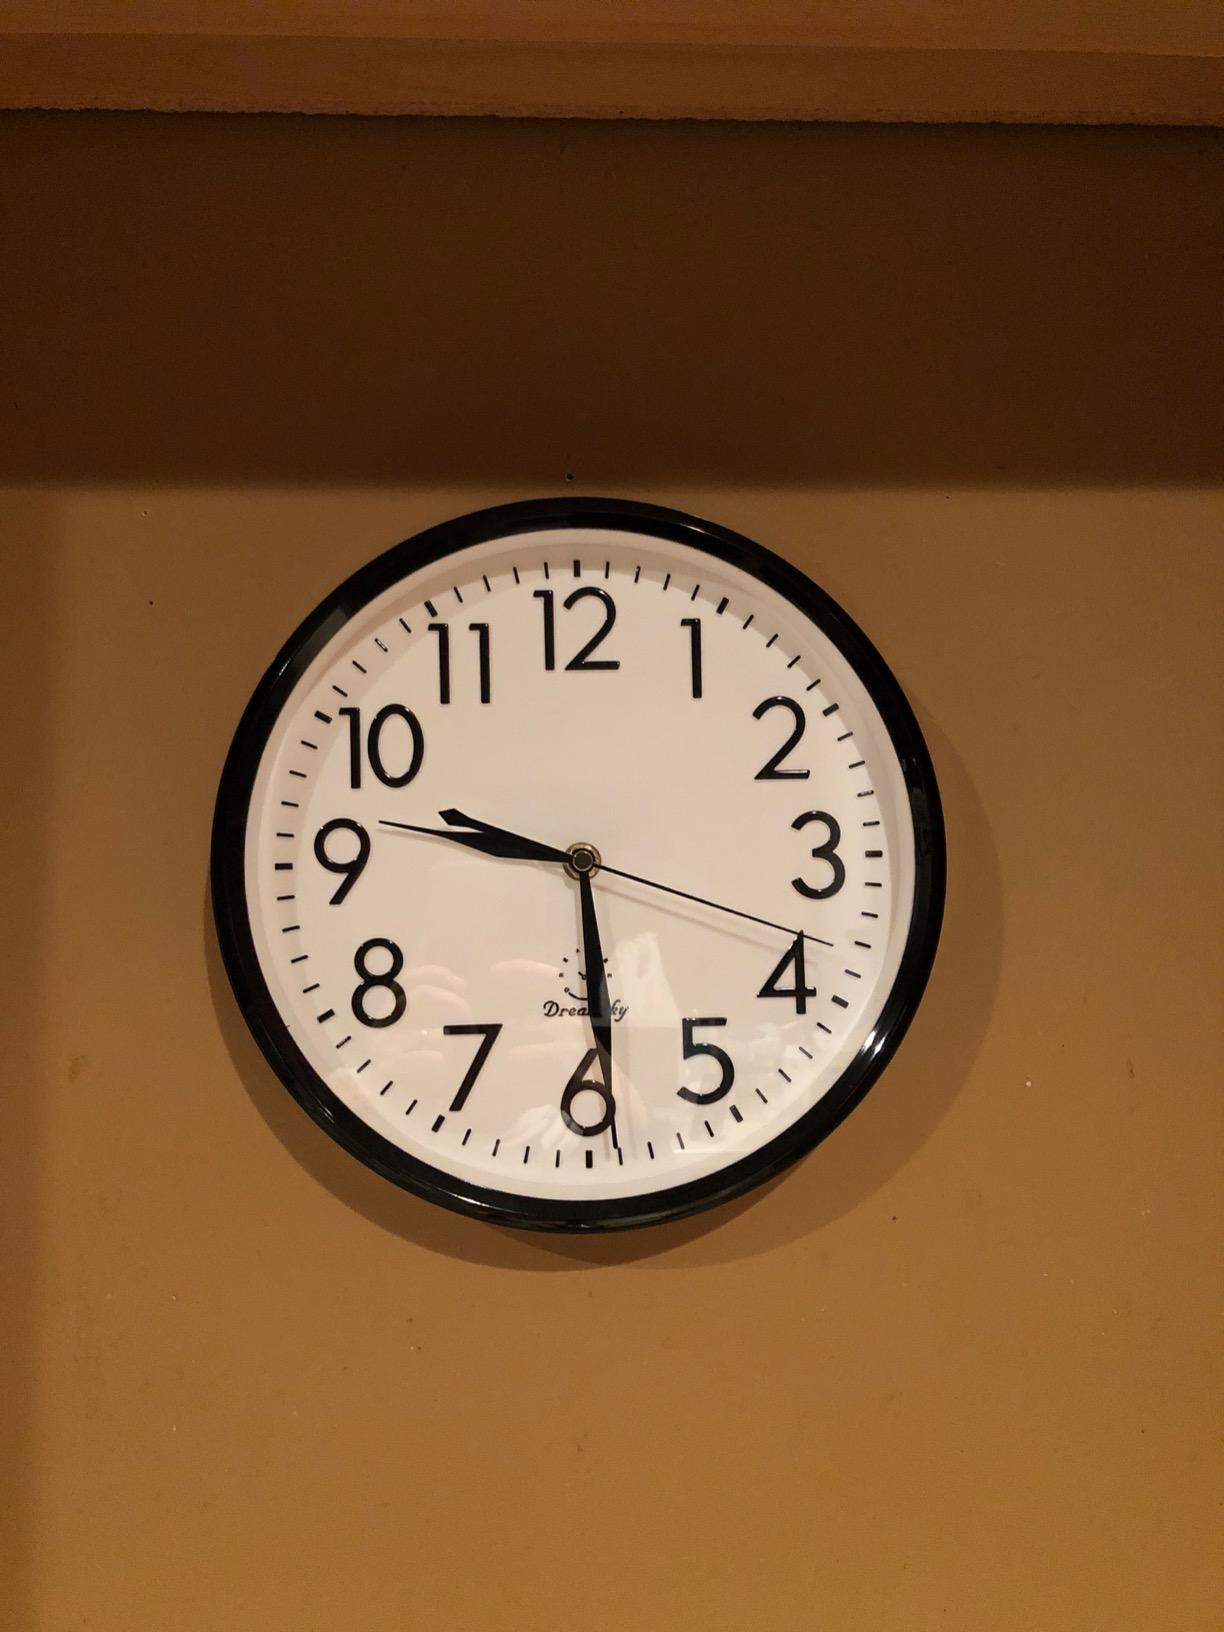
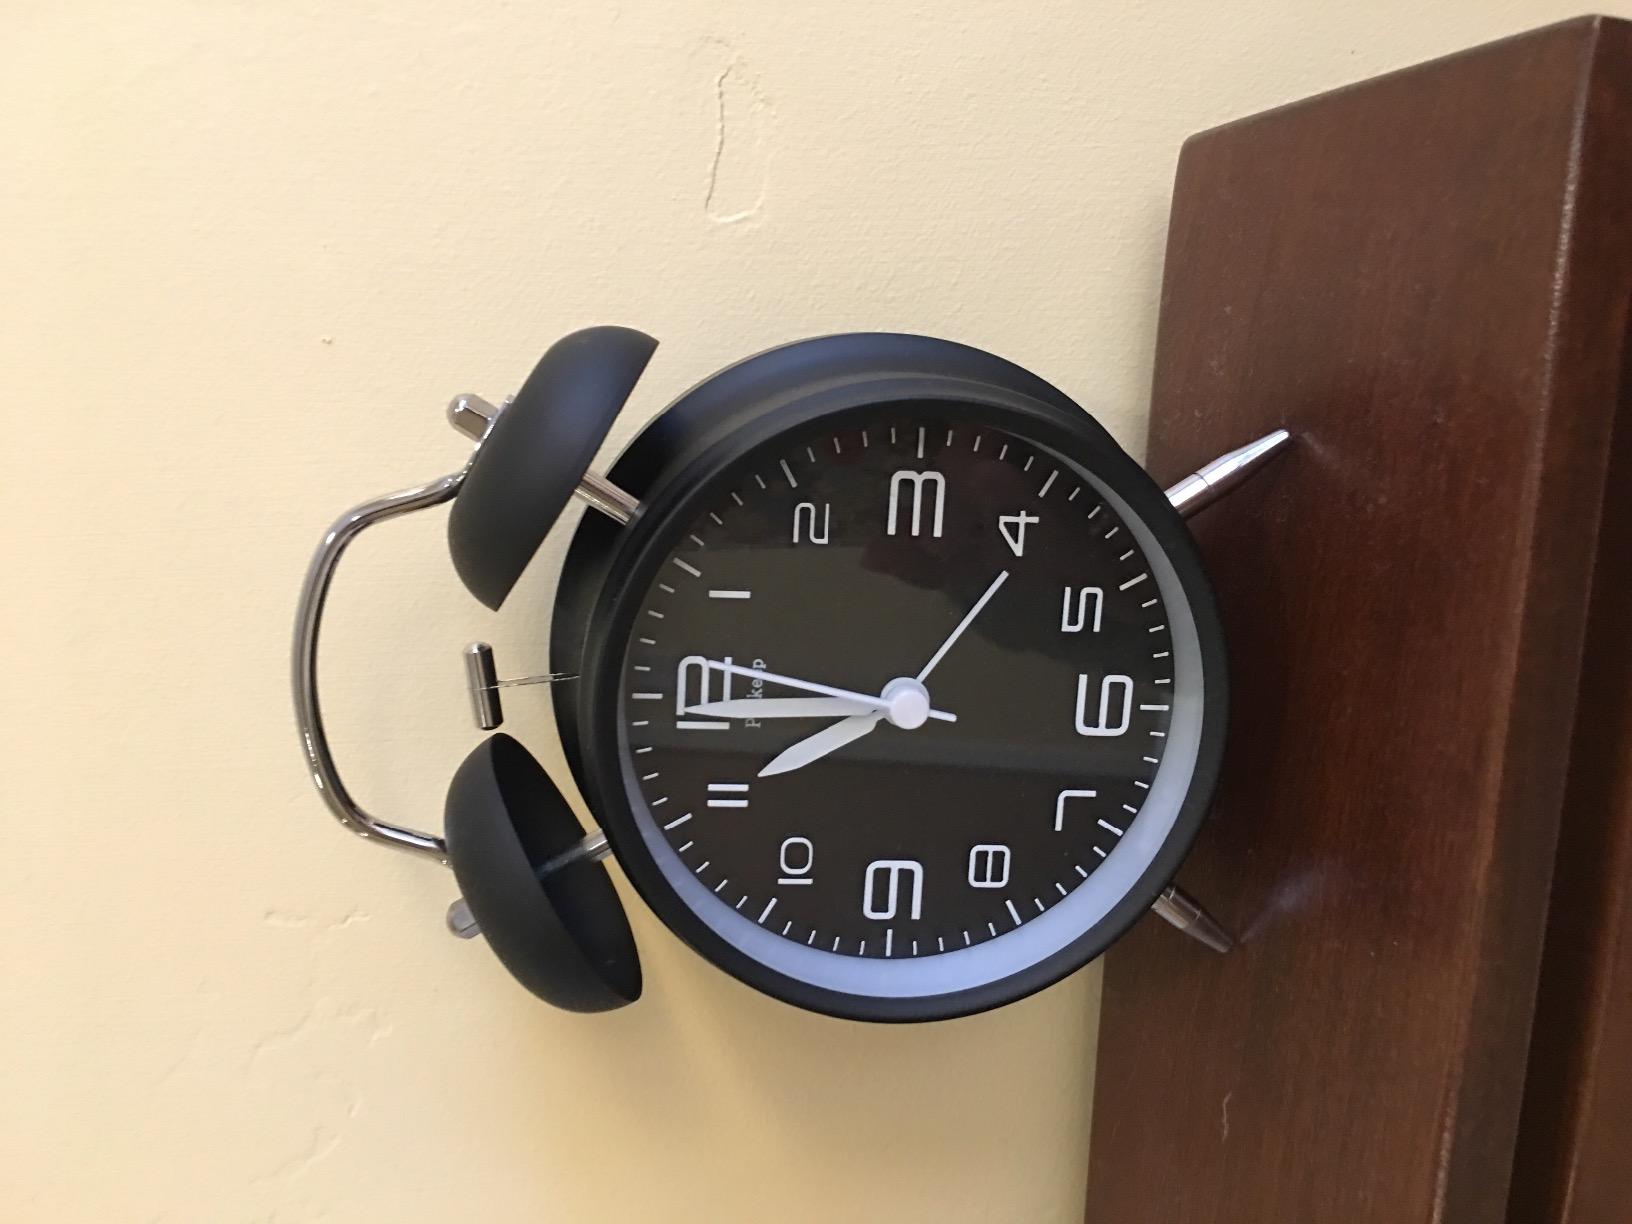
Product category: clock
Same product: no